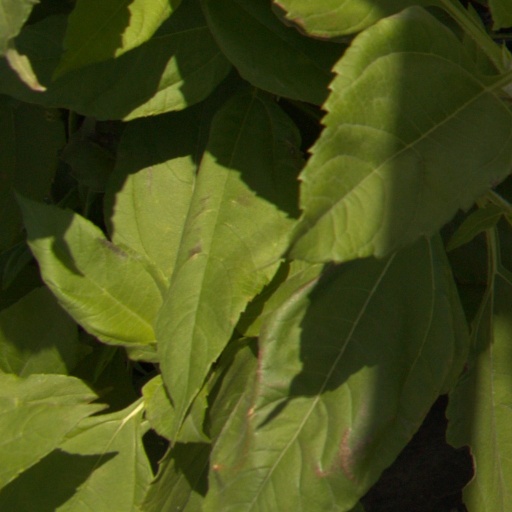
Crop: Jerusalem artichoke